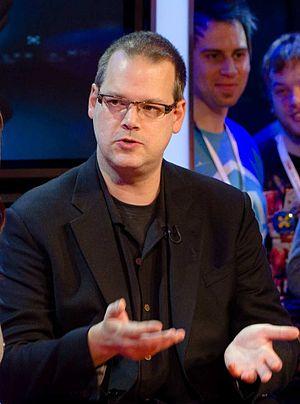
Raymond « Ray » Muzyka, né à Edmonton, est avec Greg Zeschuk le cofondateur du studio BioWare en 1995.
Baldur's Gate est un jeu vidéo de rôle développé par BioWare et publié par Black Isle Studios en novembre 1998 en Amérique du Nord et en janvier 1999 en Europe. Il se déroule dans l'univers de fiction médiéval-fantastique des Royaumes oubliés, un décor de campagne du jeu de rôle Donjons et Dragons. Le scénario du jeu se déroule principalement sur la côte ouest du sous-continent de Féérune, baptisée la Côte des Épées, au nord de laquelle se trouve la cité de la Porte de Baldur. Son système de jeu est fondé sur la deuxième édition de l'AD&D, le joueur contrôlant un groupe qui peut accueillir jusqu'à six personnages. Il utilise le moteur de jeu Infinity Engine créé pour l'occasion et plus tard utilisé dans d'autres jeux publiés par Black Isle comme Baldur's Gate II, Planescape: Torment et Icewind Dale. À sa sortie, le jeu est acclamé par la presse spécialisée et il connaît un important succès commercial. Il est aujourd'hui reconnu comme un jeu culte ayant fortement marqué le genre RPG.